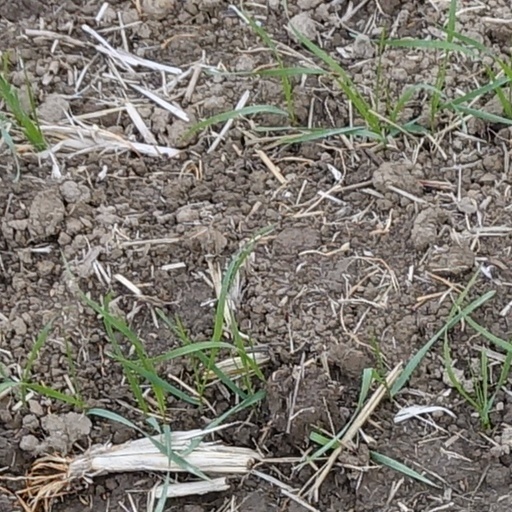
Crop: wheat